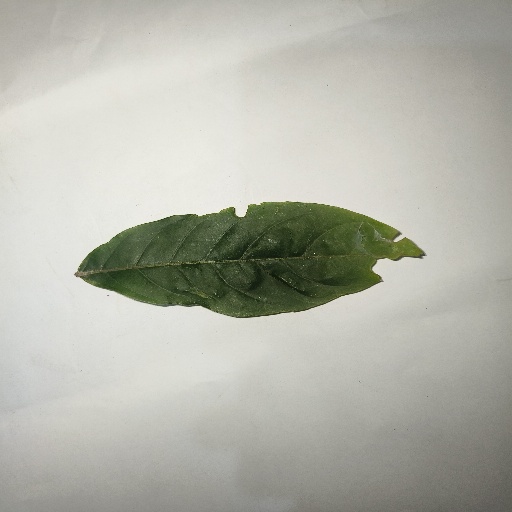
Species: HariTaki
Leaf condition: Shot Hole